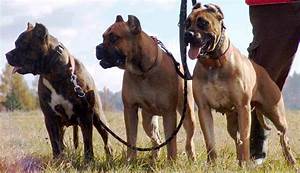
Label: dog